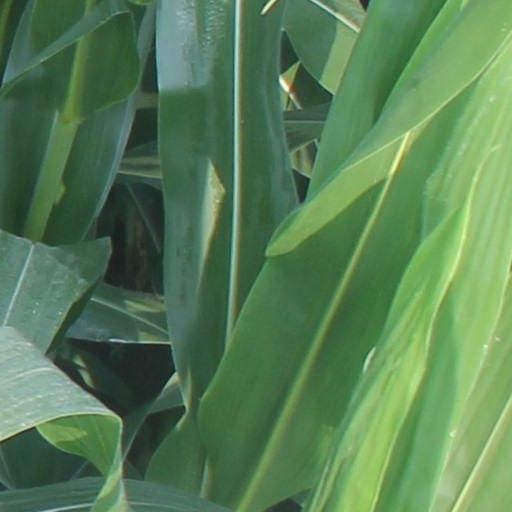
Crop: maize; corn